Second Punic War

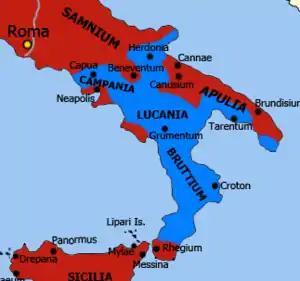

The Carthaginians continued their march through Etruria, then Umbria, to the Adriatic coast, then turned south into Apulia, hoping to win over some of the ethnic Greek and Italic cities of southern Italy. News of the defeat again caused a panic in Rome. The head of the embassy that was sent to Carthage right before the war broke out in 218 BC, Quintus Fabius Maximus, was elected dictator by the Roman Assembly and adopted the "Fabian strategy" of avoiding pitched battles, relying instead on low-level harassment to wear the invader down, until Rome could rebuild its military strength. Hannibal was left largely free to ravage Apulia for the next year.